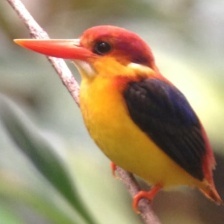
Species: RUFOUS KINGFISHER
Scientific name: CHLOROCERYLE INDA